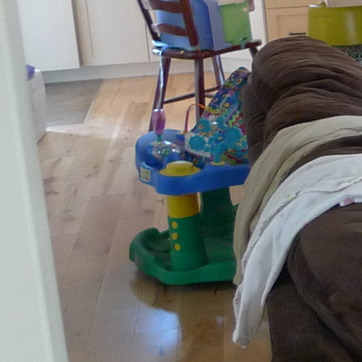
Material: plastic